Greasby

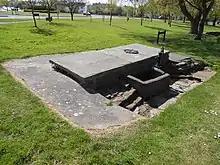
The restored pump, on the corner of Pump Lane

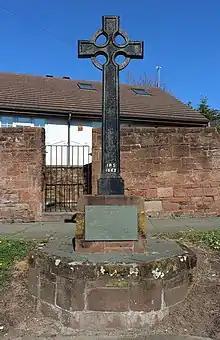
Greasby Cross, 19th century replacement for an ancient stone cross

Greasby is bounded by Arrowe Brook, at Upton Meadow, and by Greasby Brook which flows around the western and northern sides of Greasby. Greasby Brook merges into Arrowe Brook between Greasby and Saughall Massie, which becomes a tributary of the Birket.